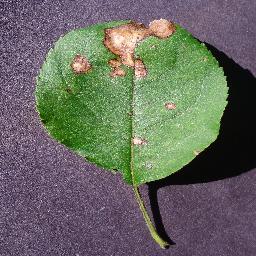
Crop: apple
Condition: black_rot